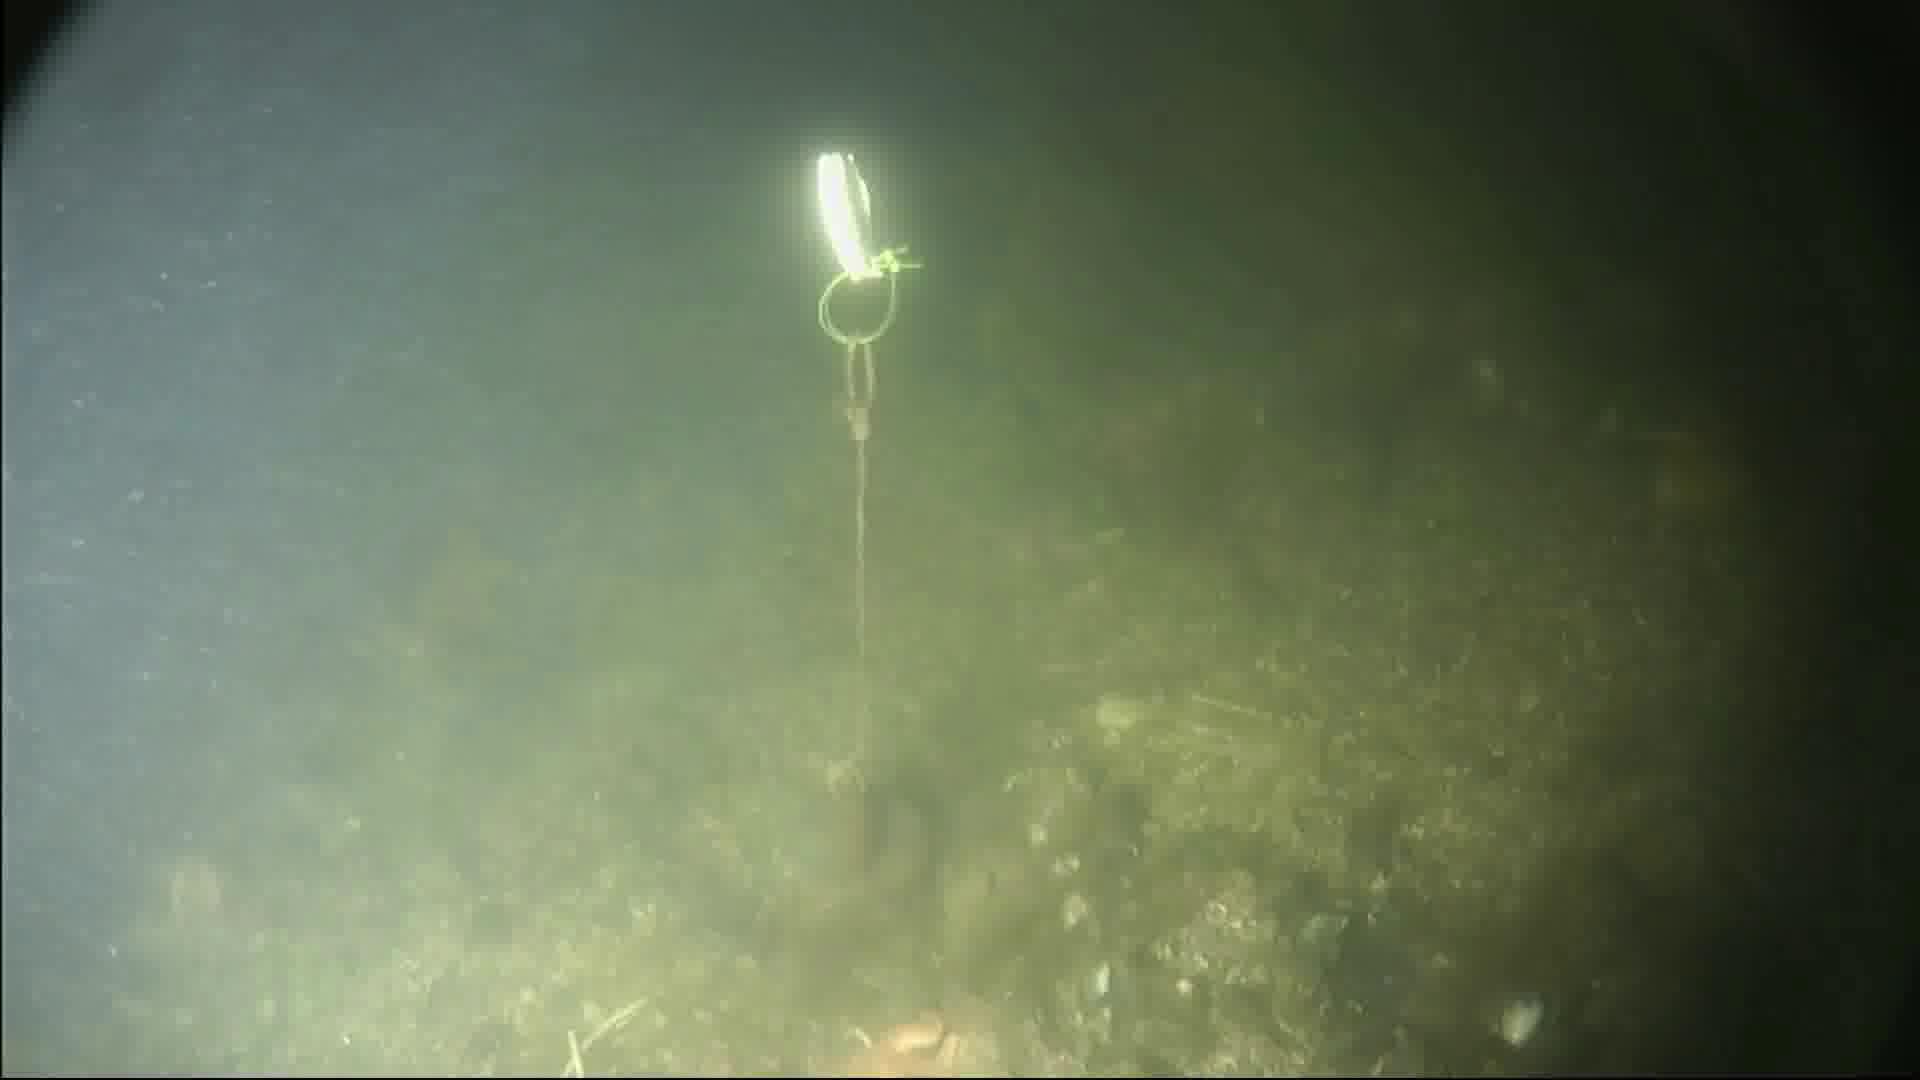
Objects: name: crab
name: starfish